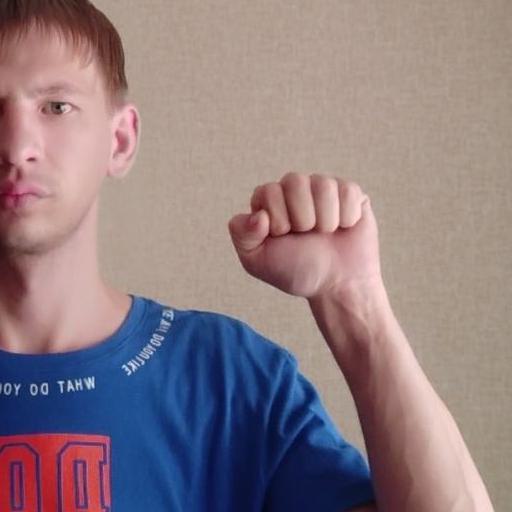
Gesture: fist